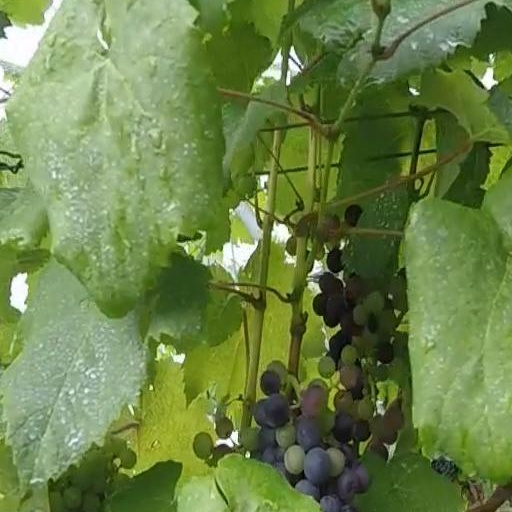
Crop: grape